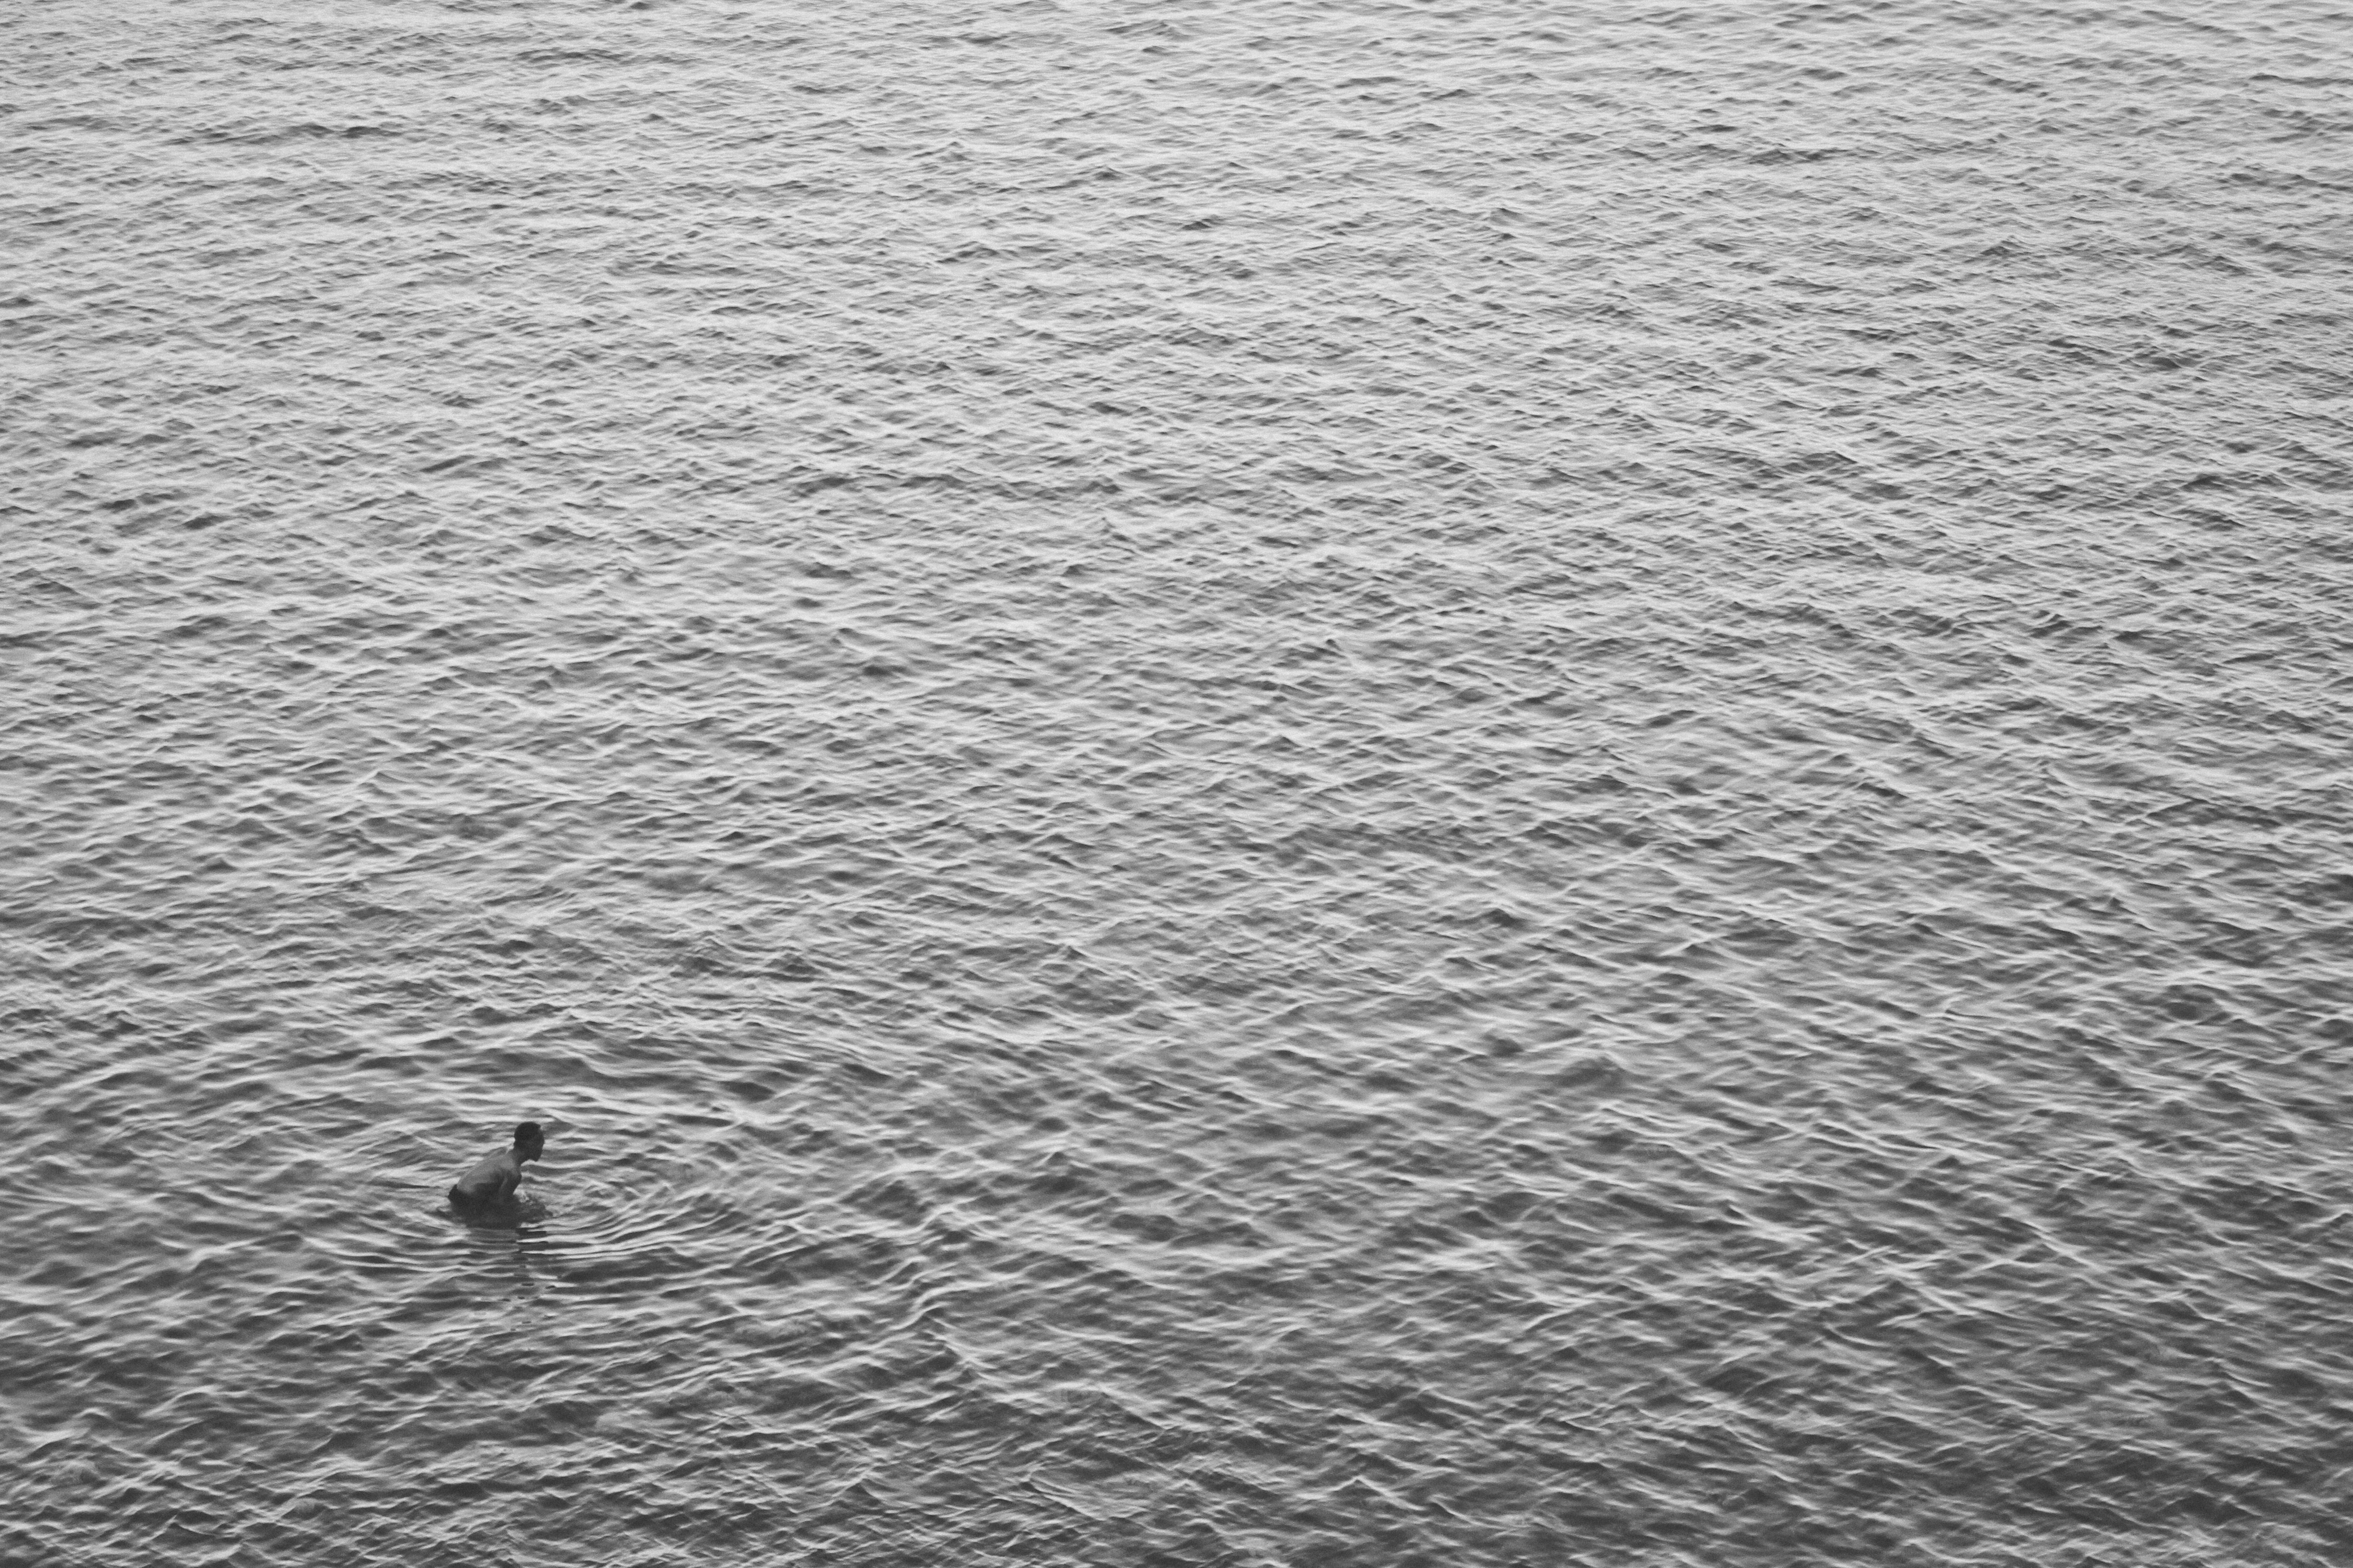
water, sand, person, liquid, black and white, white, texture, floor, wall, asphalt, ripple, motion, pattern, line, monochrome, aerial view, circle, swimming, surface, waves, bathing, flooring, road surface, monochrome photography